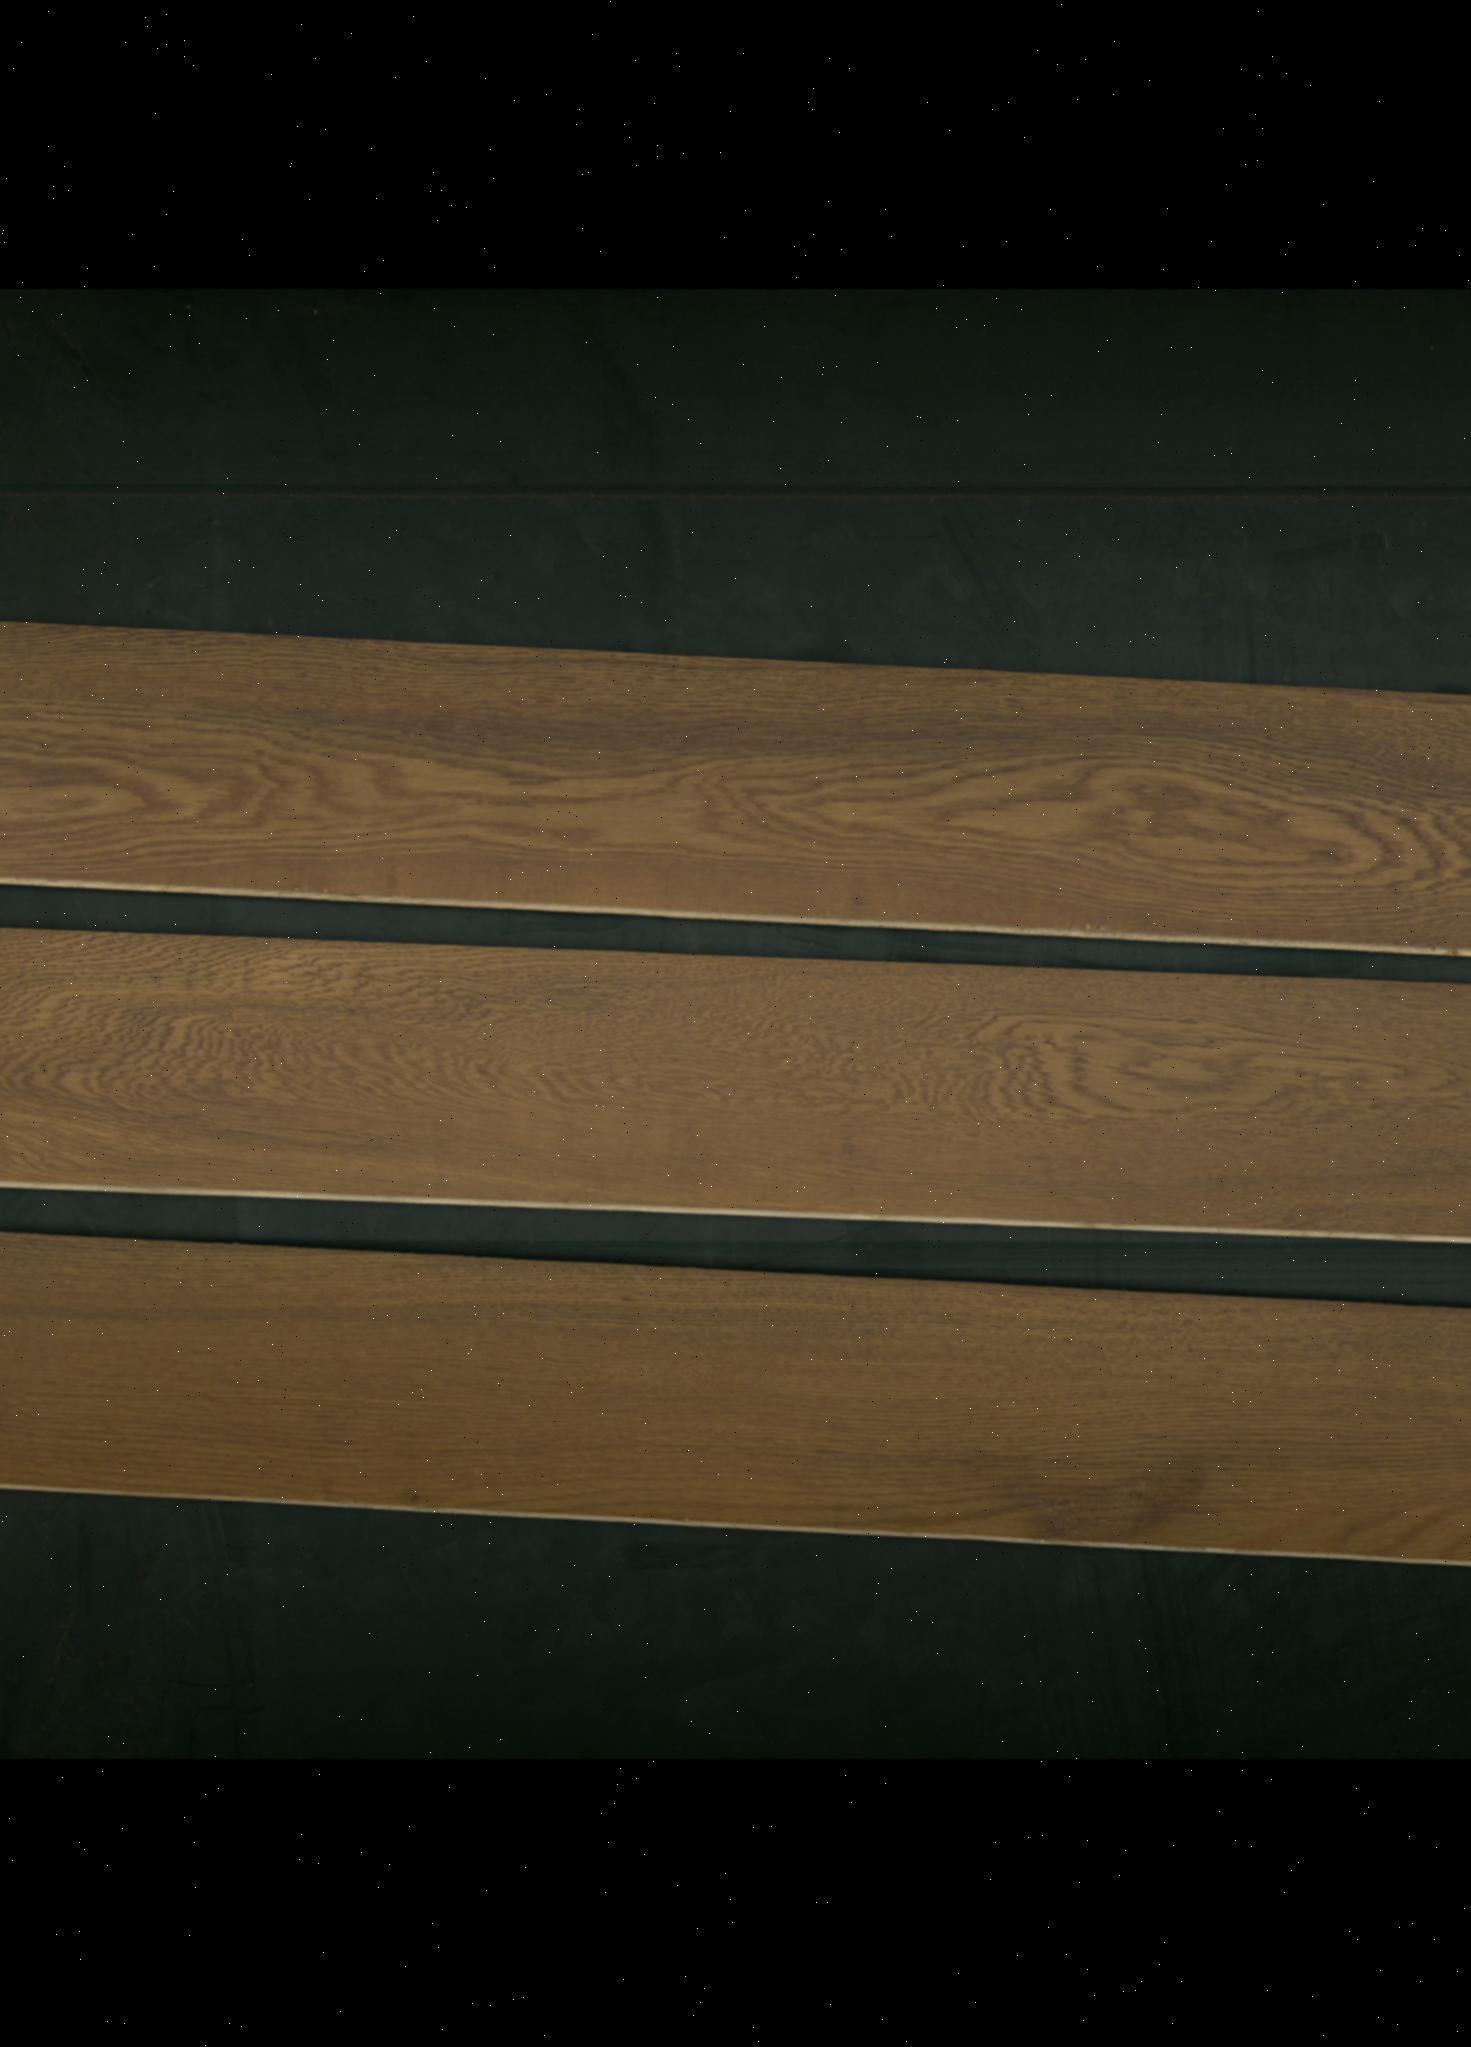
Label: mixers